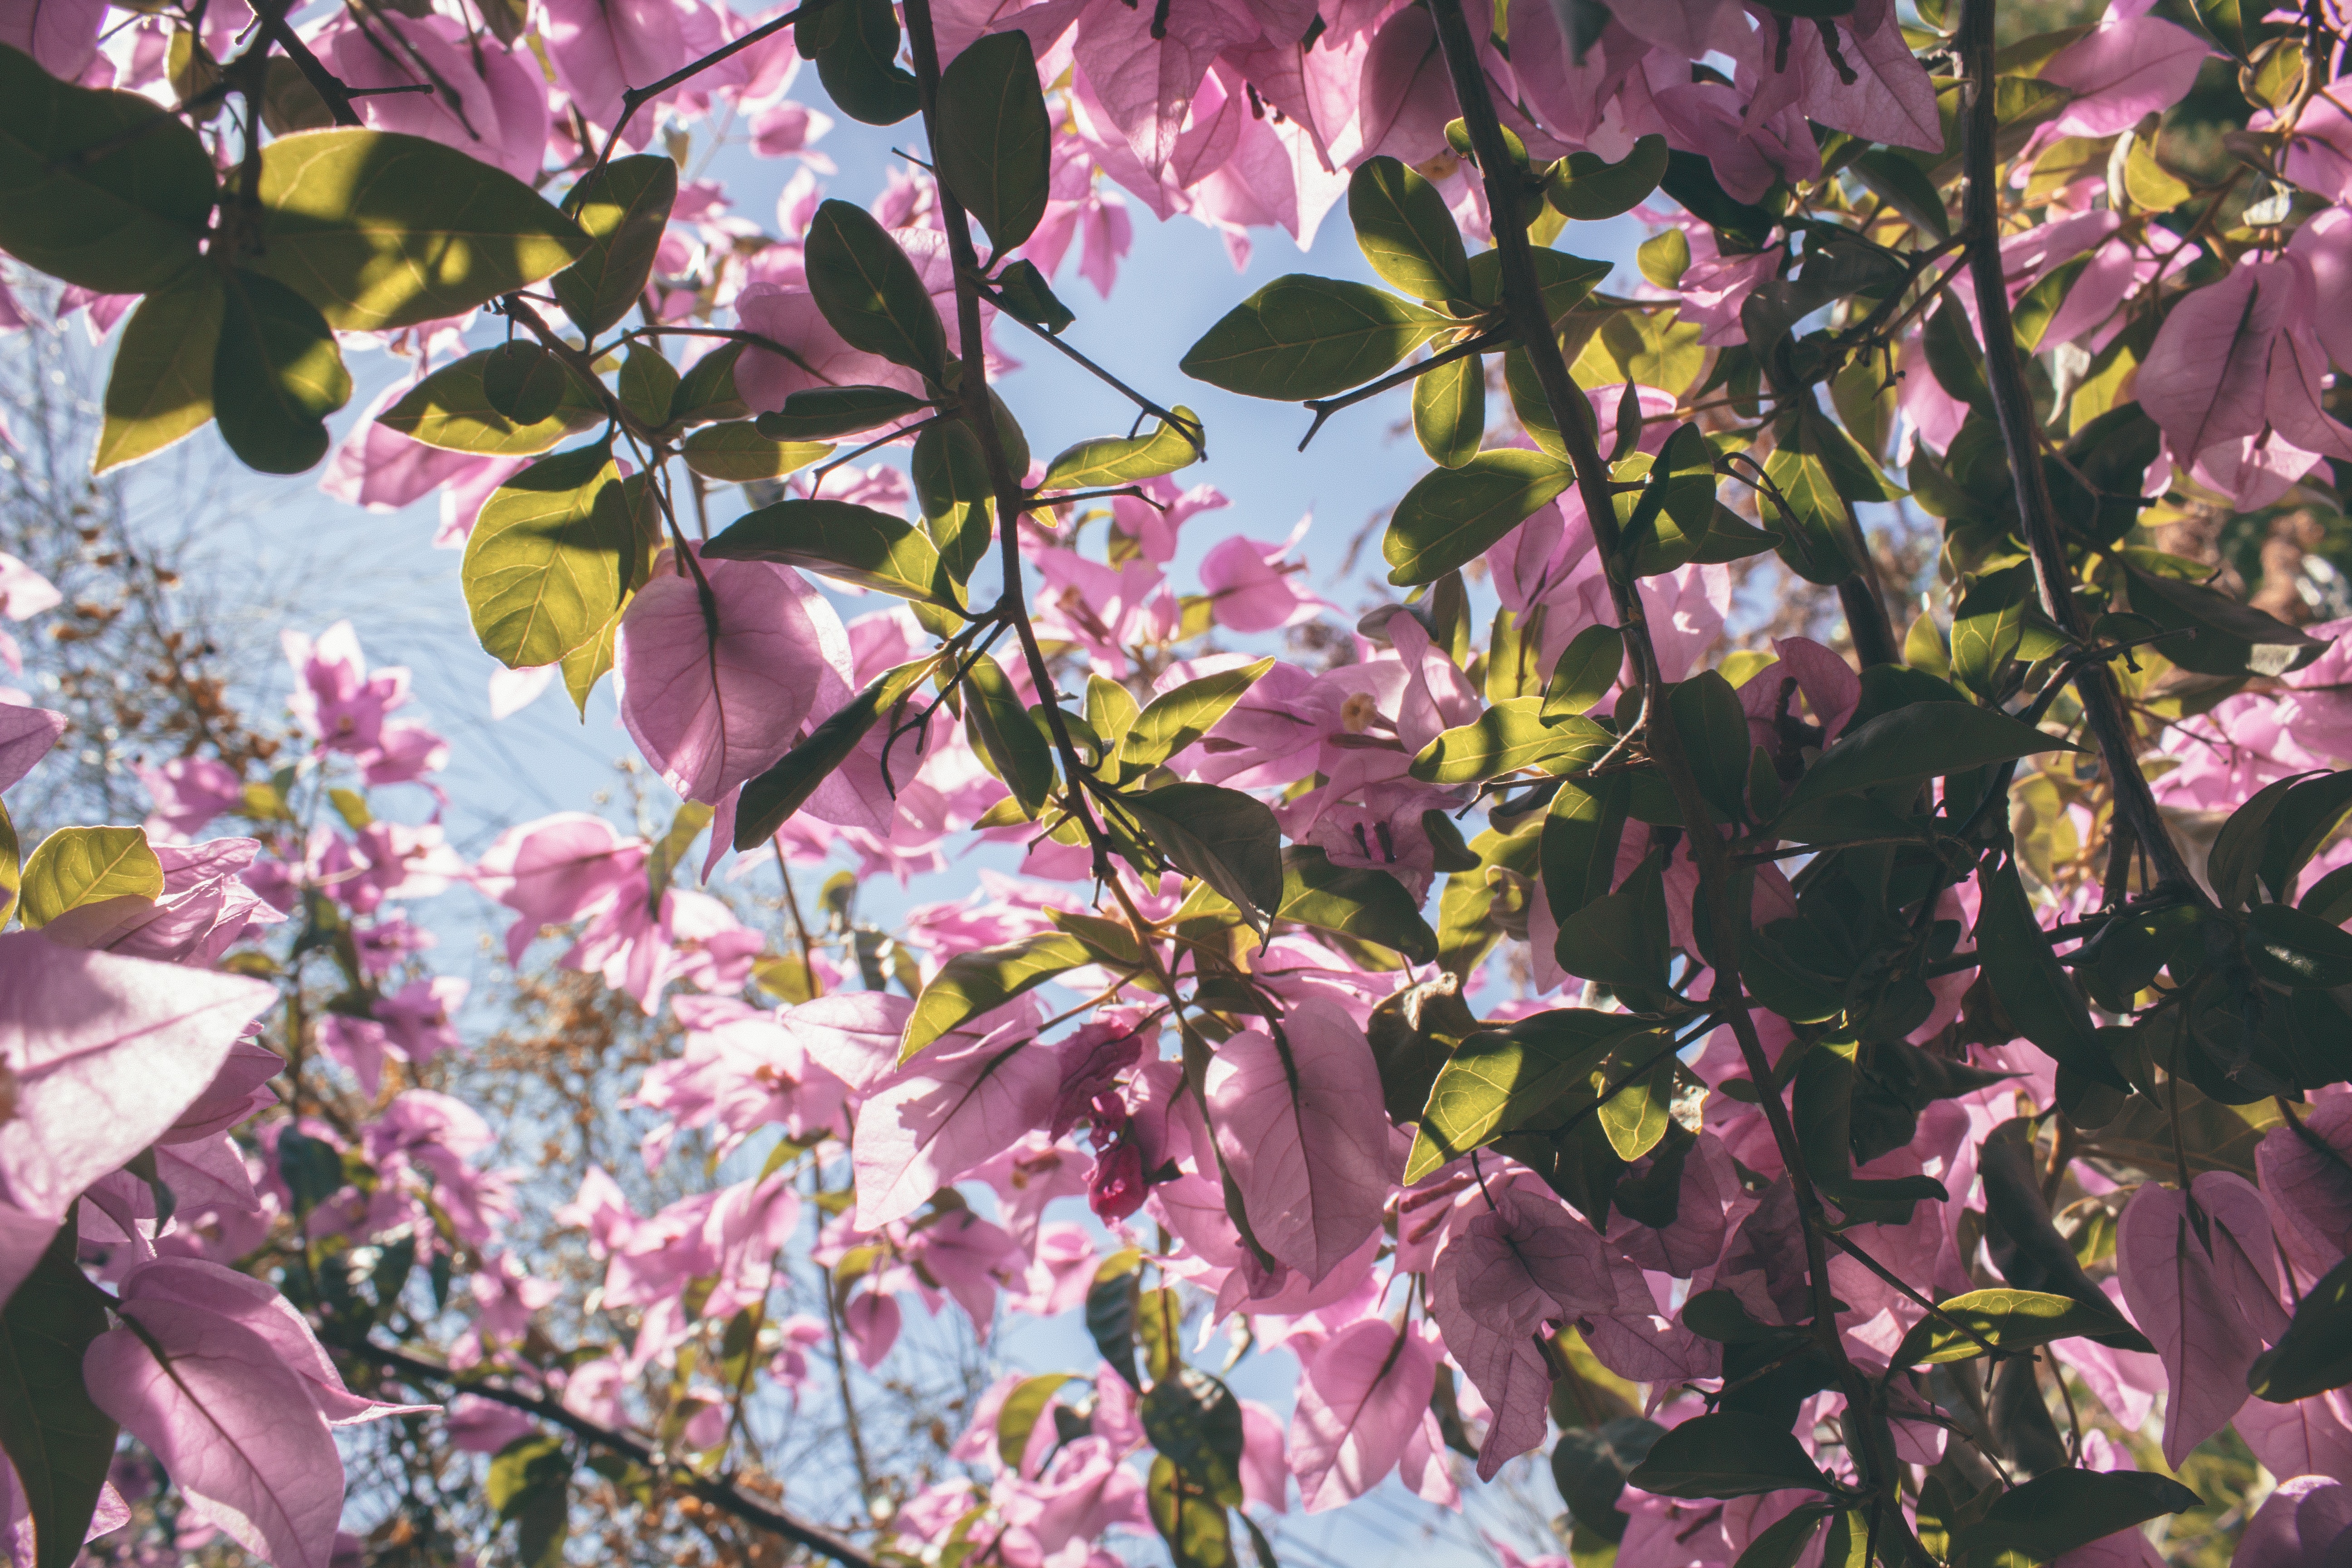
flower, lilac, pink, spring, plant, tree, leaf, branch, purple, botany, red bud, blossom, woody plant, flowering plant, twig, redbud, petal, wildflower